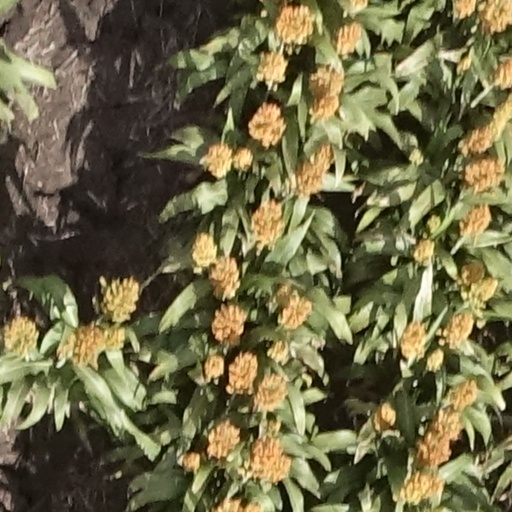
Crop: sorghum